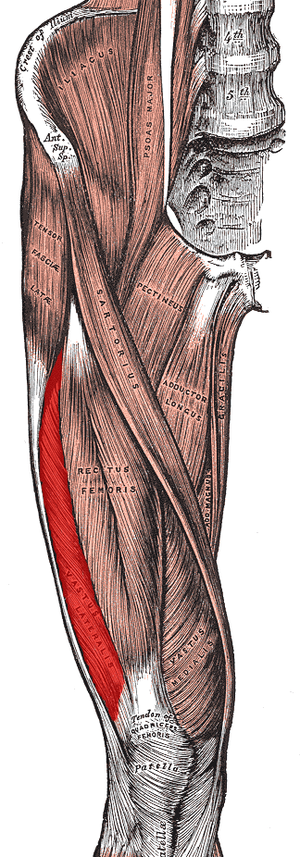
Le muscle vaste latéral ou muscle vaste externe est un des quatre chefs qui composent le muscle quadriceps fémoral. Il est situé à la partie antéro-externe de la cuisse